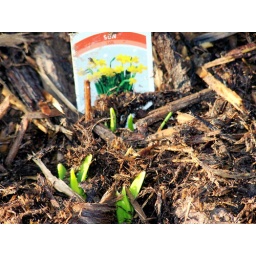
The first set of daffodils, planted in the flower bed along the back fence.